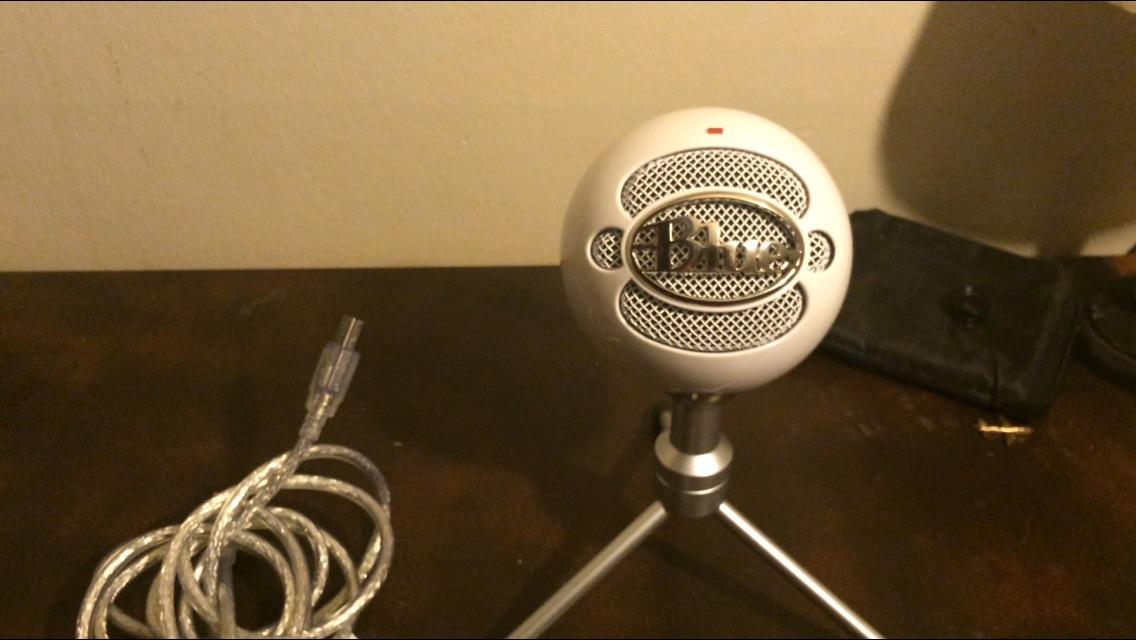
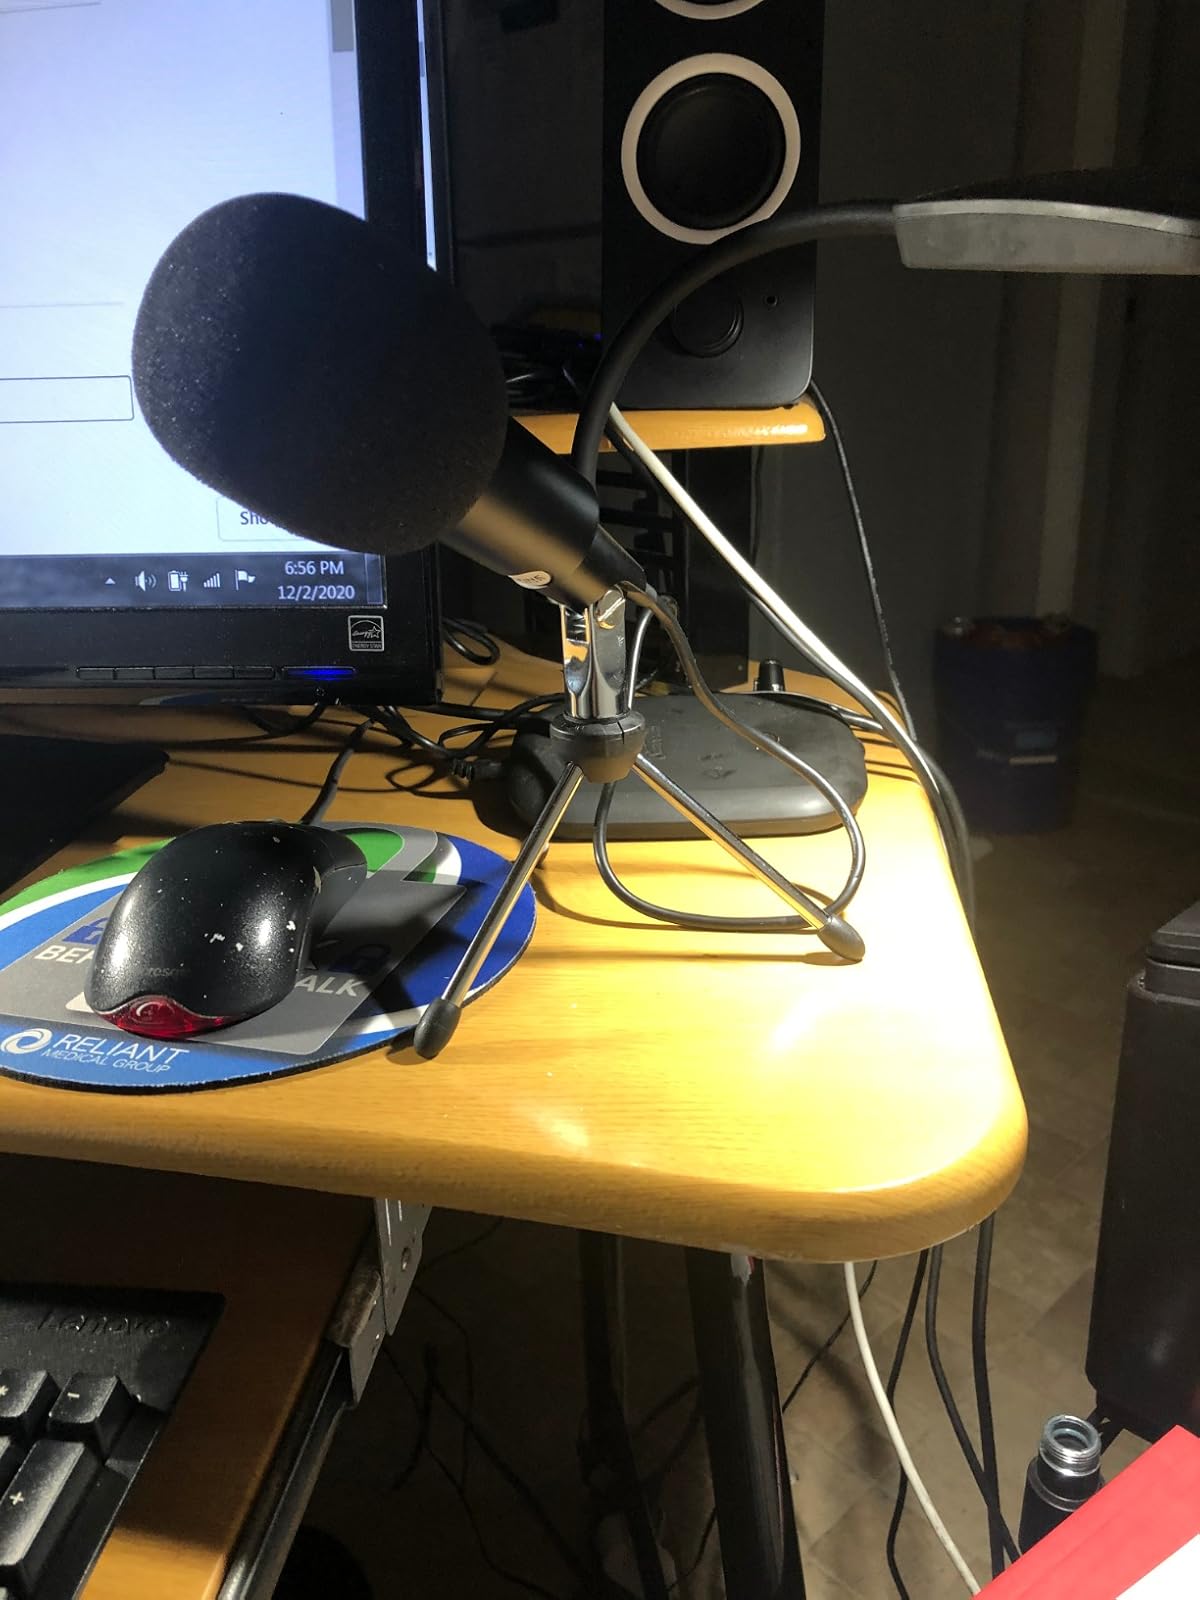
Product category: microphone
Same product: no